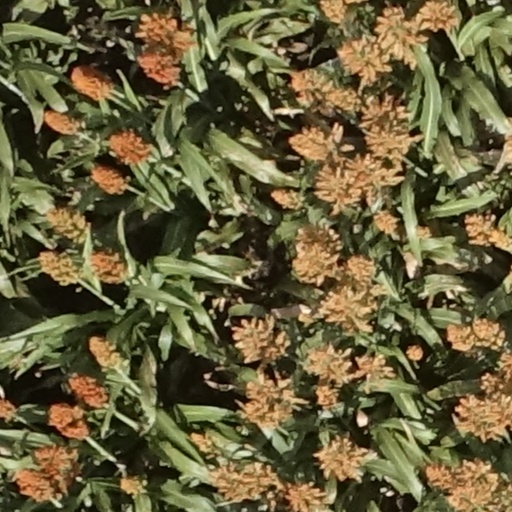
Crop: sorghum